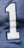
Number: 1